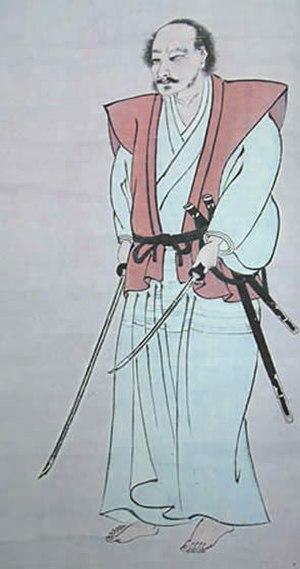
Jūdayū Hosoya est un samouraï japonais de la fin de l'époque d'Edo. Il servait le clan Date du domaine de Sendaï et devint célèbre pour sa participation à la guerre de Boshin. Il est aussi connu sous les noms de Naohide et Buichiro.
Le samouraï est un membre de la classe guerrière qui a dirigé le Japon féodal durant près de 700 ans.